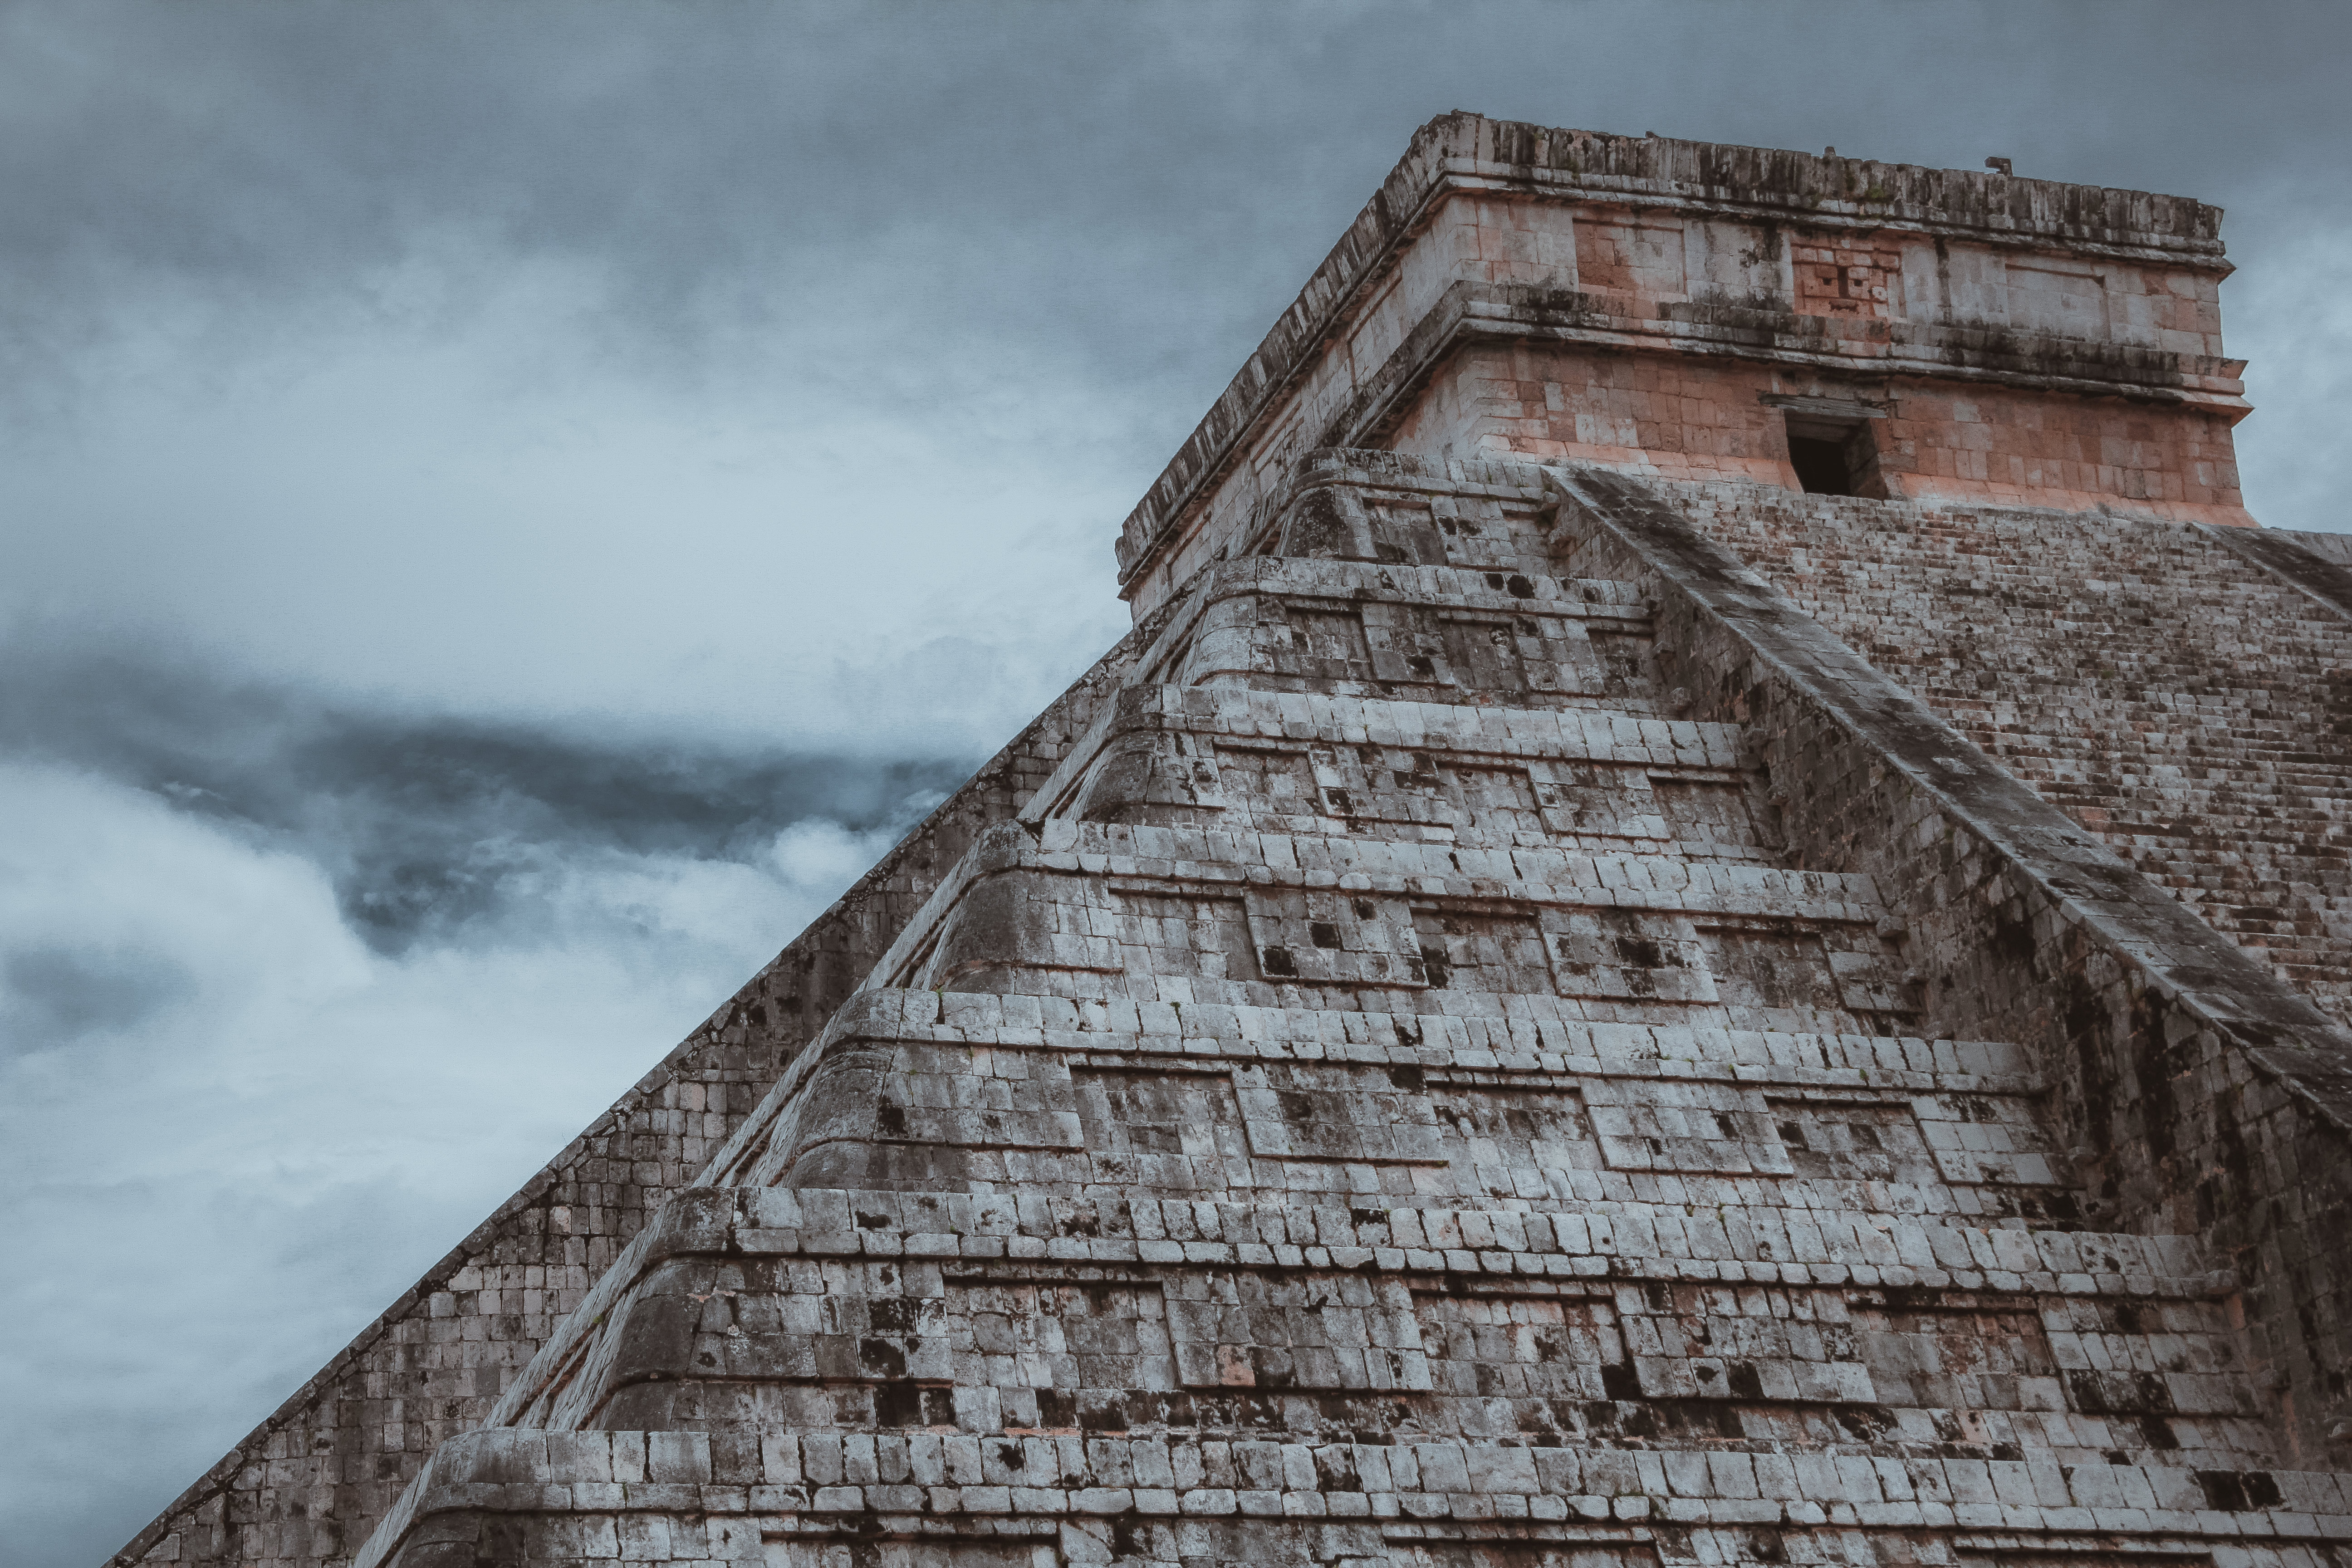
rock, architecture, perspective, building, stone, monument, tower, pyramid, landmark, historic, temple, mexico, ruins, history, archaeological site, chichen itza, ancient history, maya civilization